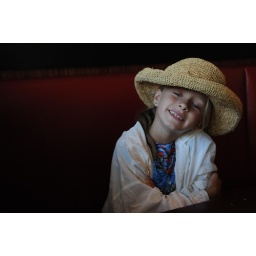
Sofia in grandma's straw hat and shirt / today at Not Your Average Joe's